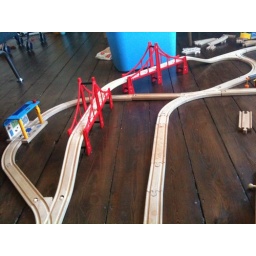
Like a bridge over wooden floorboards